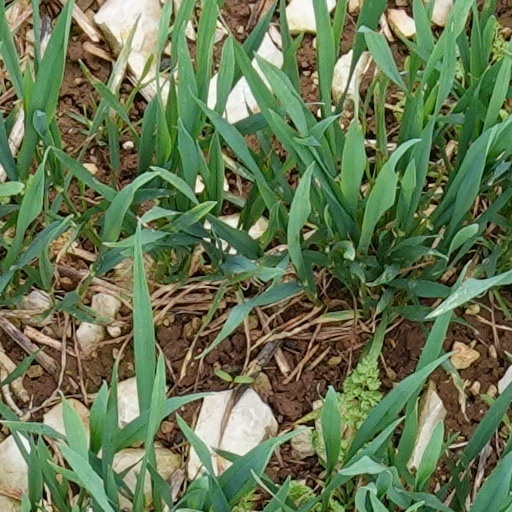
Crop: wheat